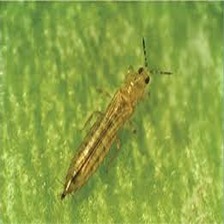
Label: thrips_disease